Aisha Tyler

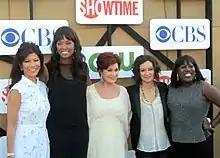
"The Talk" co-hosts Julie Chen, Aisha Tyler, Sharon Osbourne, Sara Gilbert, and Sheryl Underwood in 2012

Tyler has moved into print media as a regular contributor to "Glamour", "Jane", and "Entertainment Weekly" magazines. Her first book, "Swerve: A Guide to the Sweet Life for Postmodern Girls", was released in January 2004. Tyler plays on the "World Poker Tour" in the Hollywood Home games for the Futures Without Violence charity. She also made a guest appearance on Kanye West's single "Slow Jamz", which featured Twista and Jamie Foxx. Philanthropy and charity work are very important to Tyler, and she regularly does volunteer work for the American Red Cross, The Trust for Public Land, Planned Parenthood Federation of America, and the International Rescue Committee.